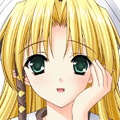
Portrait style: Anime Portrait